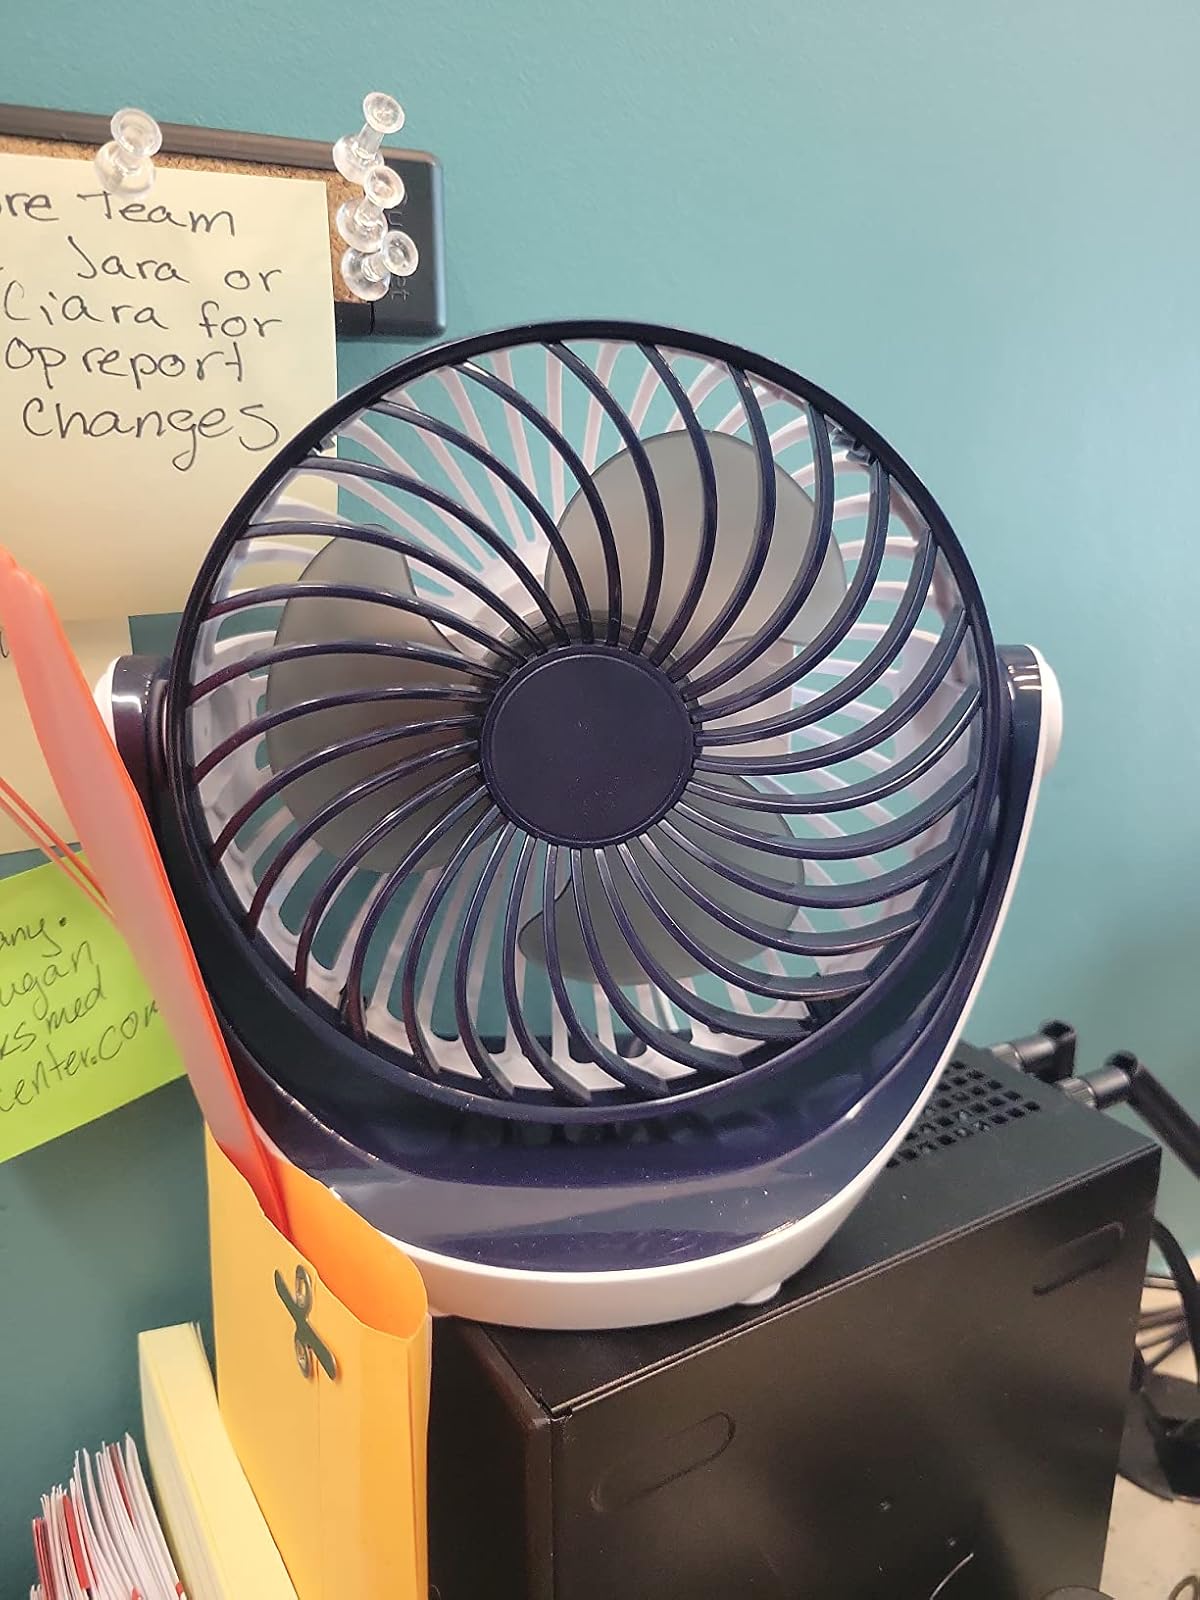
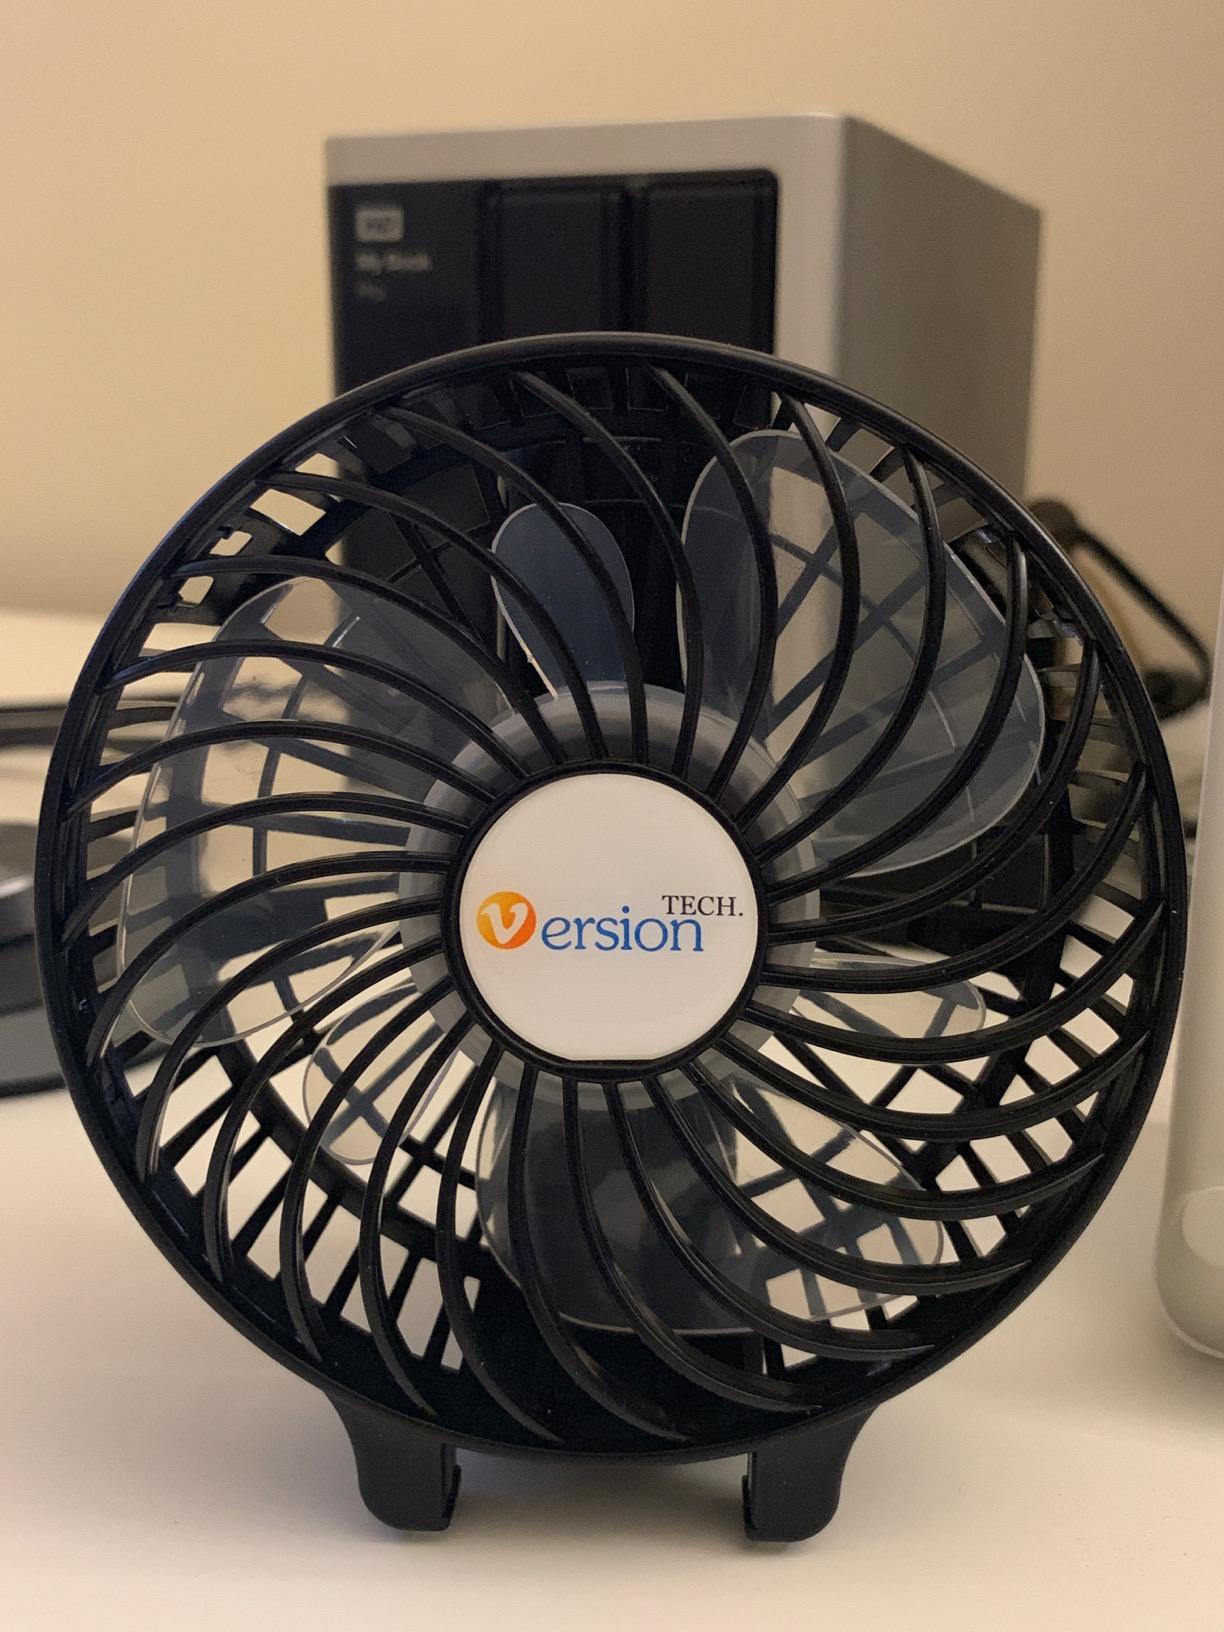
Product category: fan
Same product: no